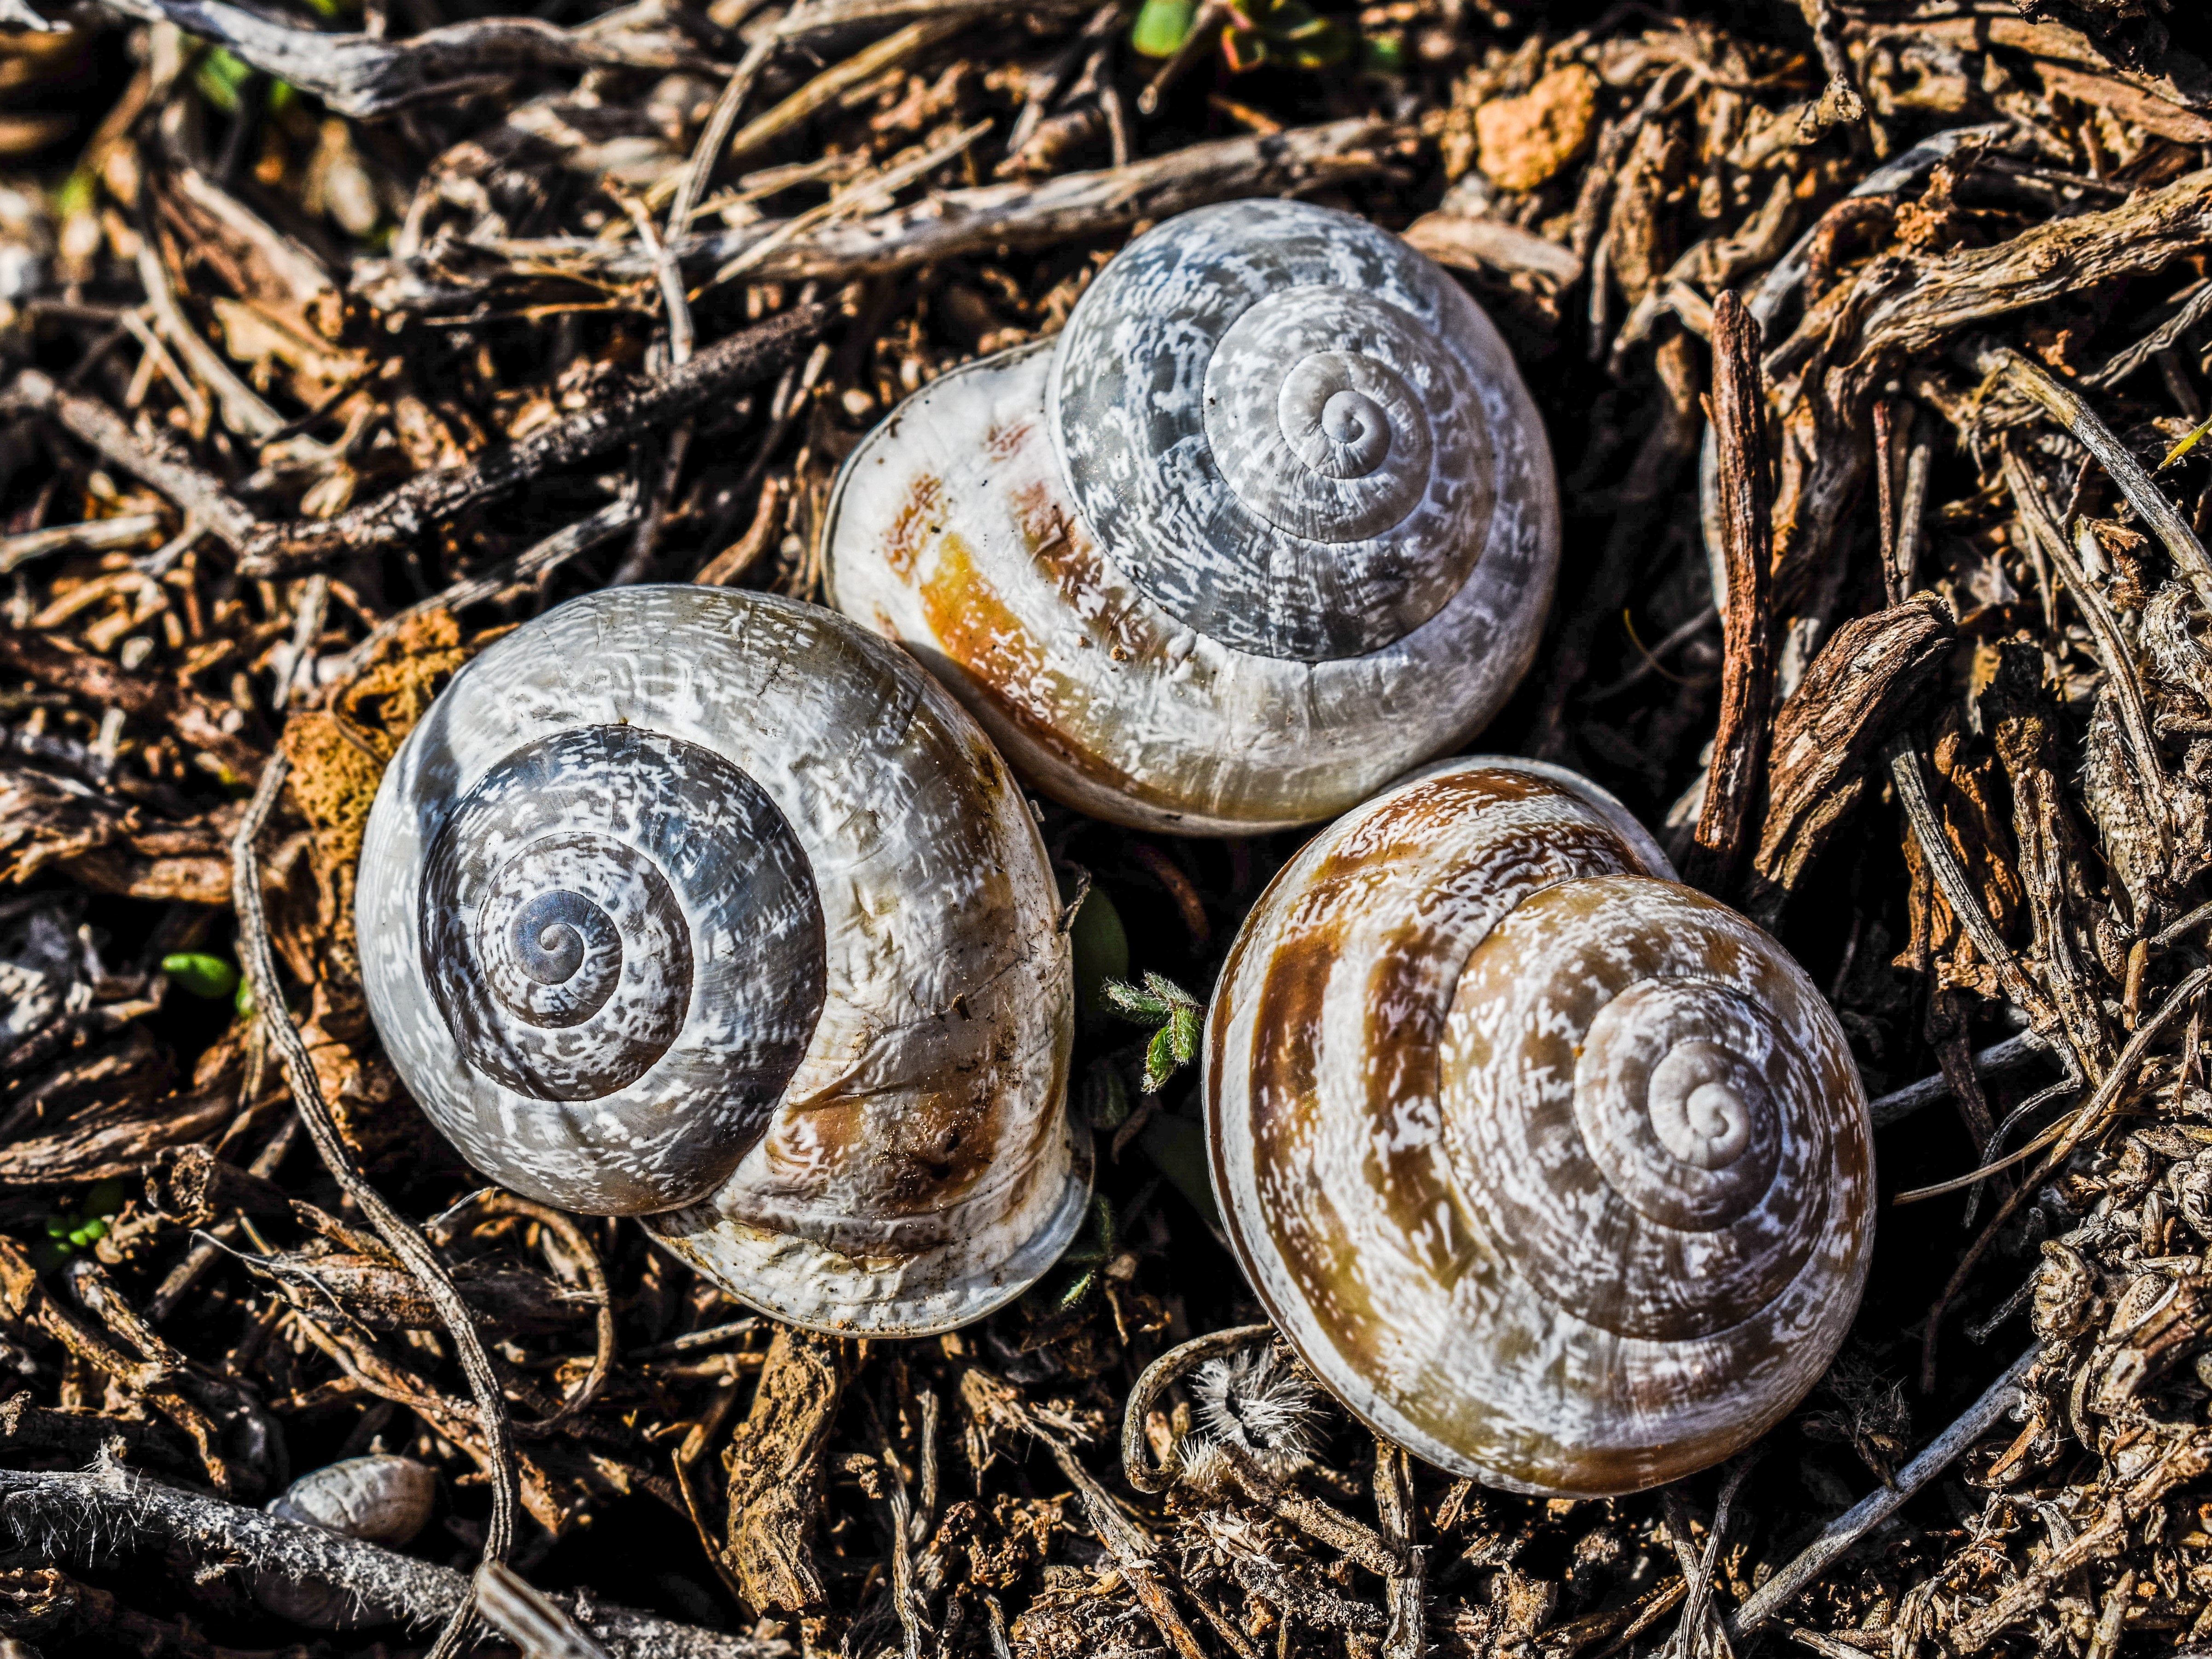
nature, spiral, wildlife, fauna, shell, invertebrate, clam, snail, cockle, escargot, molluscs, helix, schnecken, sea snail, marine biology, snails and slugs